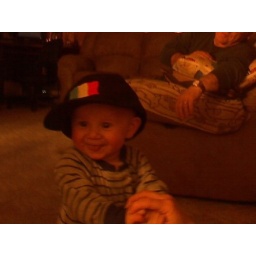
My boy in hat